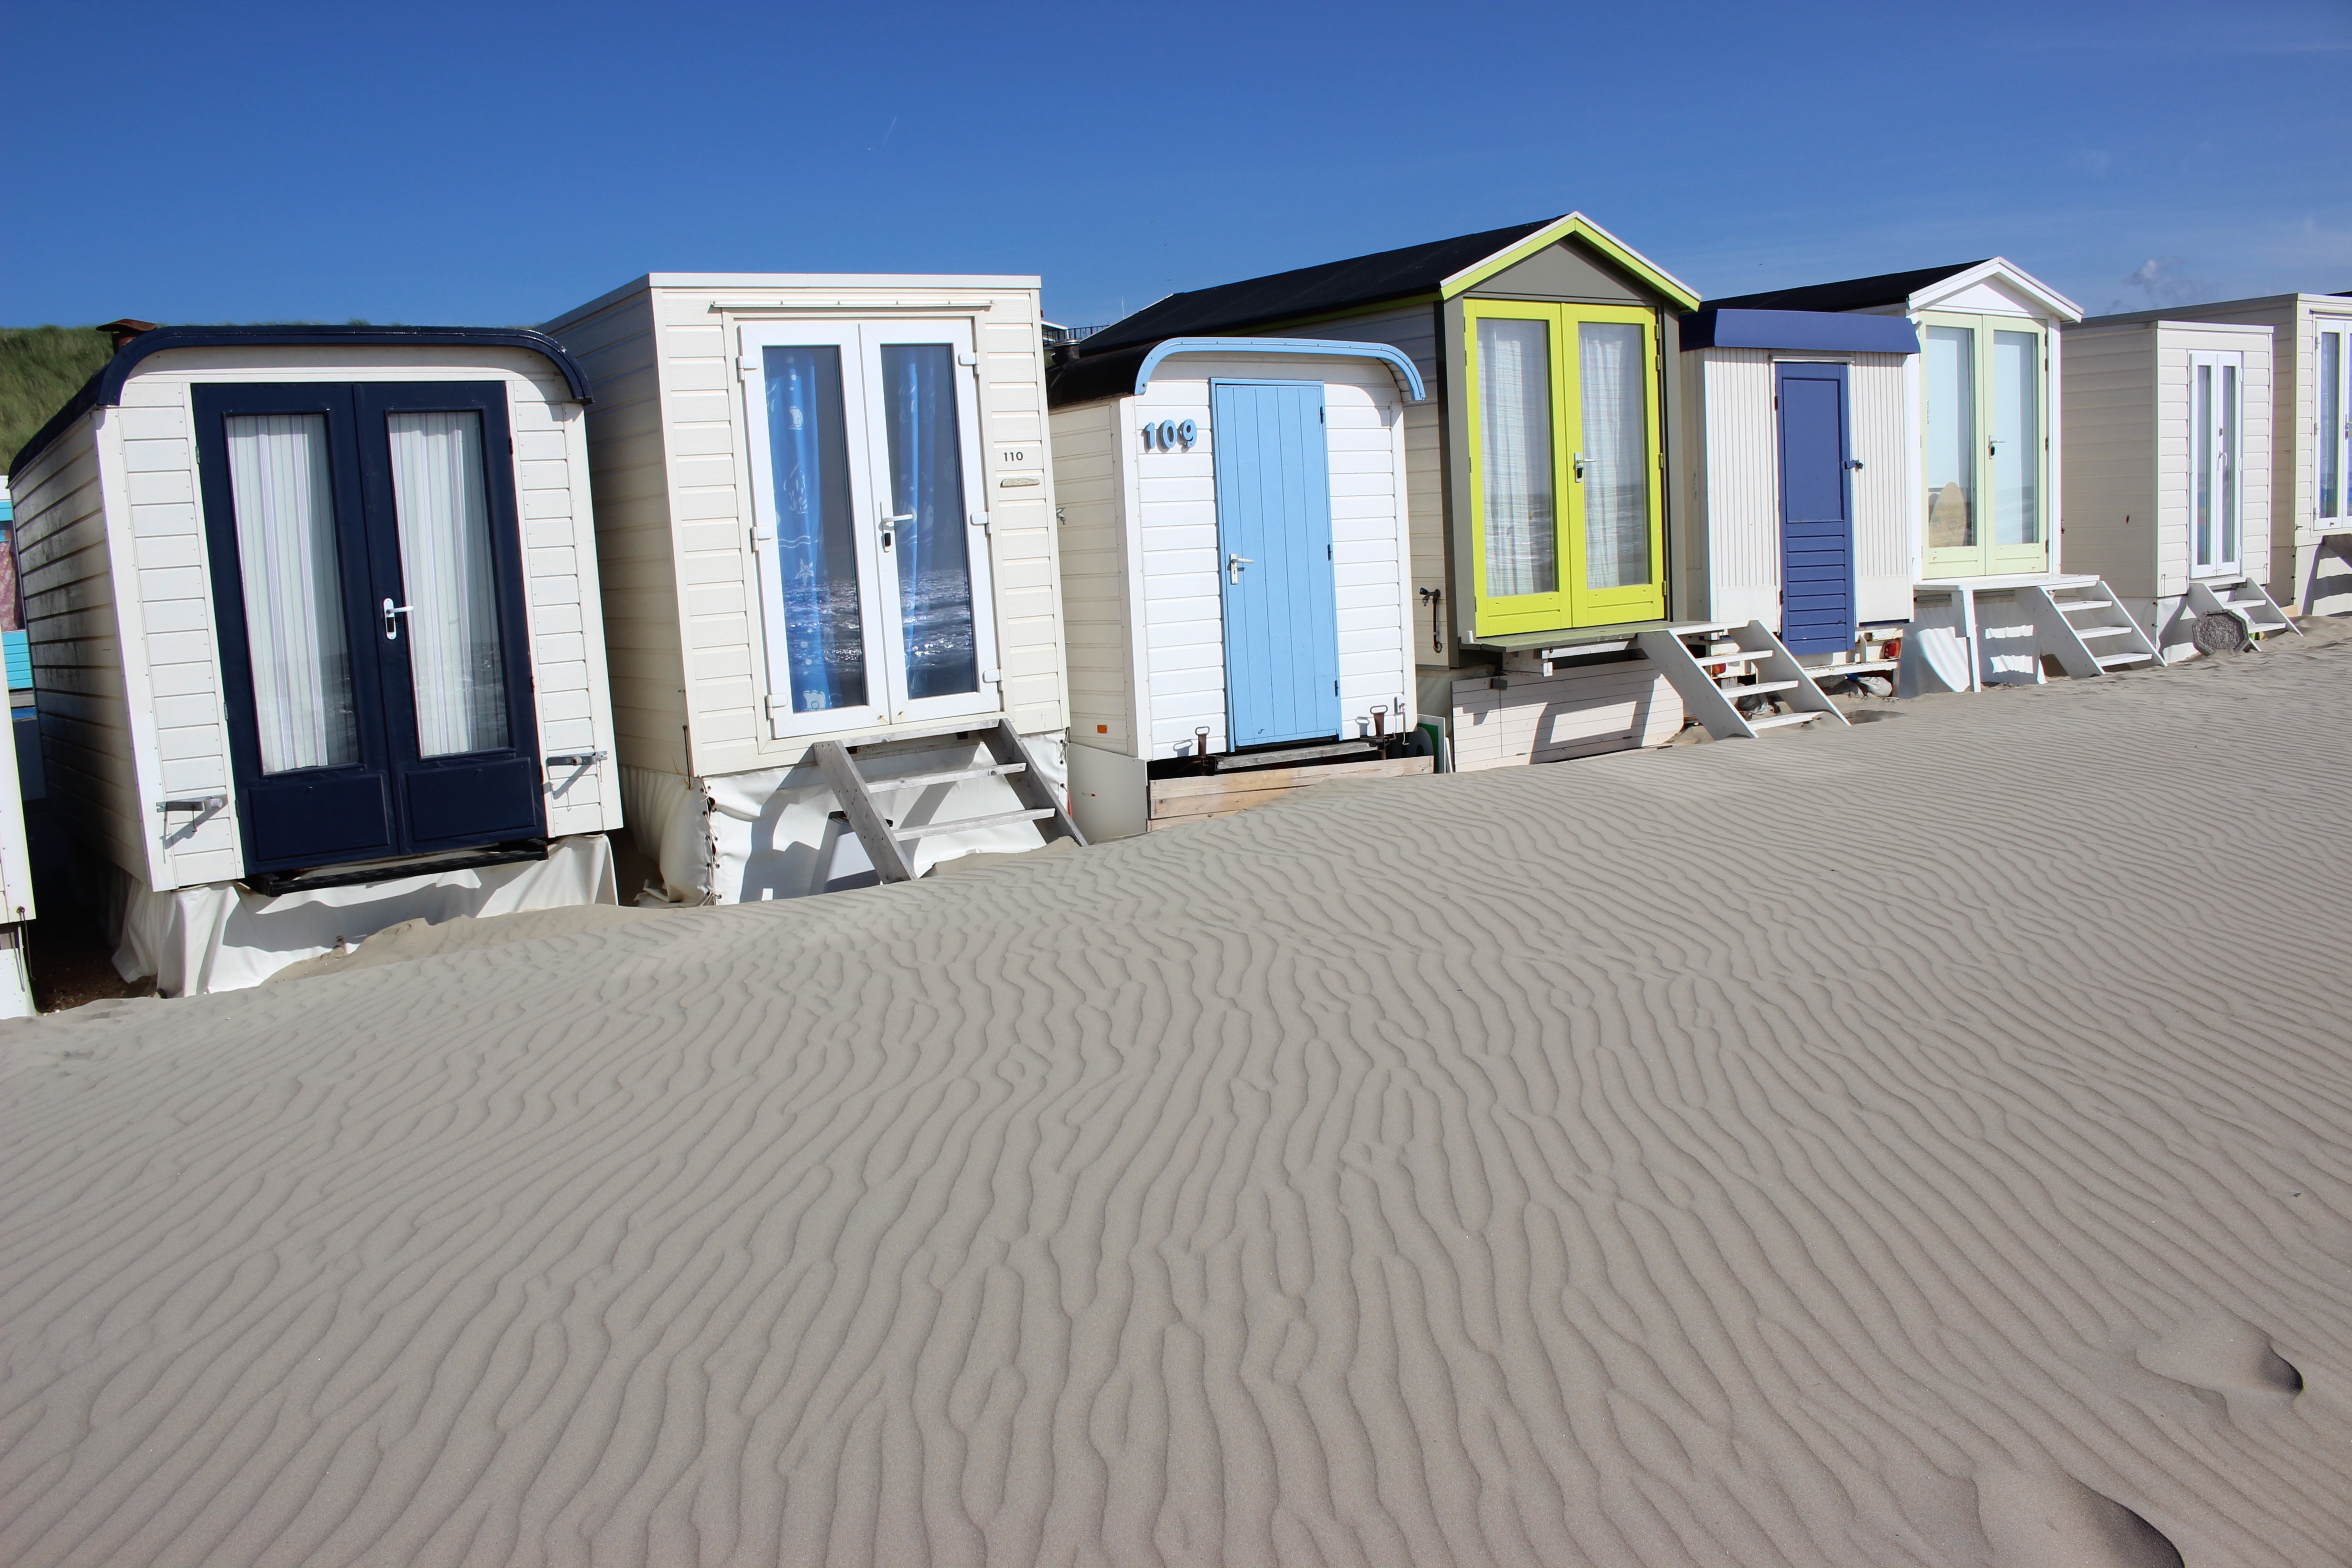
beach, coast, sky, wood, house, floor, home, walkway, summer, vacation, hut, cottage, holiday, facade, property, tourism, netherlands, houses, estate, real estate, residential area